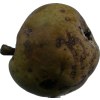
Label: pear